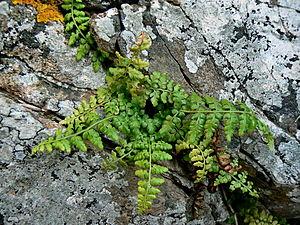
Asplenium obovatum, de noms communs Doradille obovale, Doradille à feuilles ovales ou Doradille à feuilles obovales est une espèce de fougères du genre Asplenium et de la famille des Aspleniaceae.